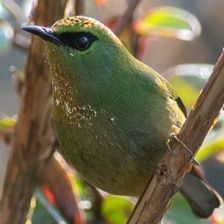
Species: FIRE TAILLED MYZORNIS
Scientific name: MYZORNIS PYRRHOURA